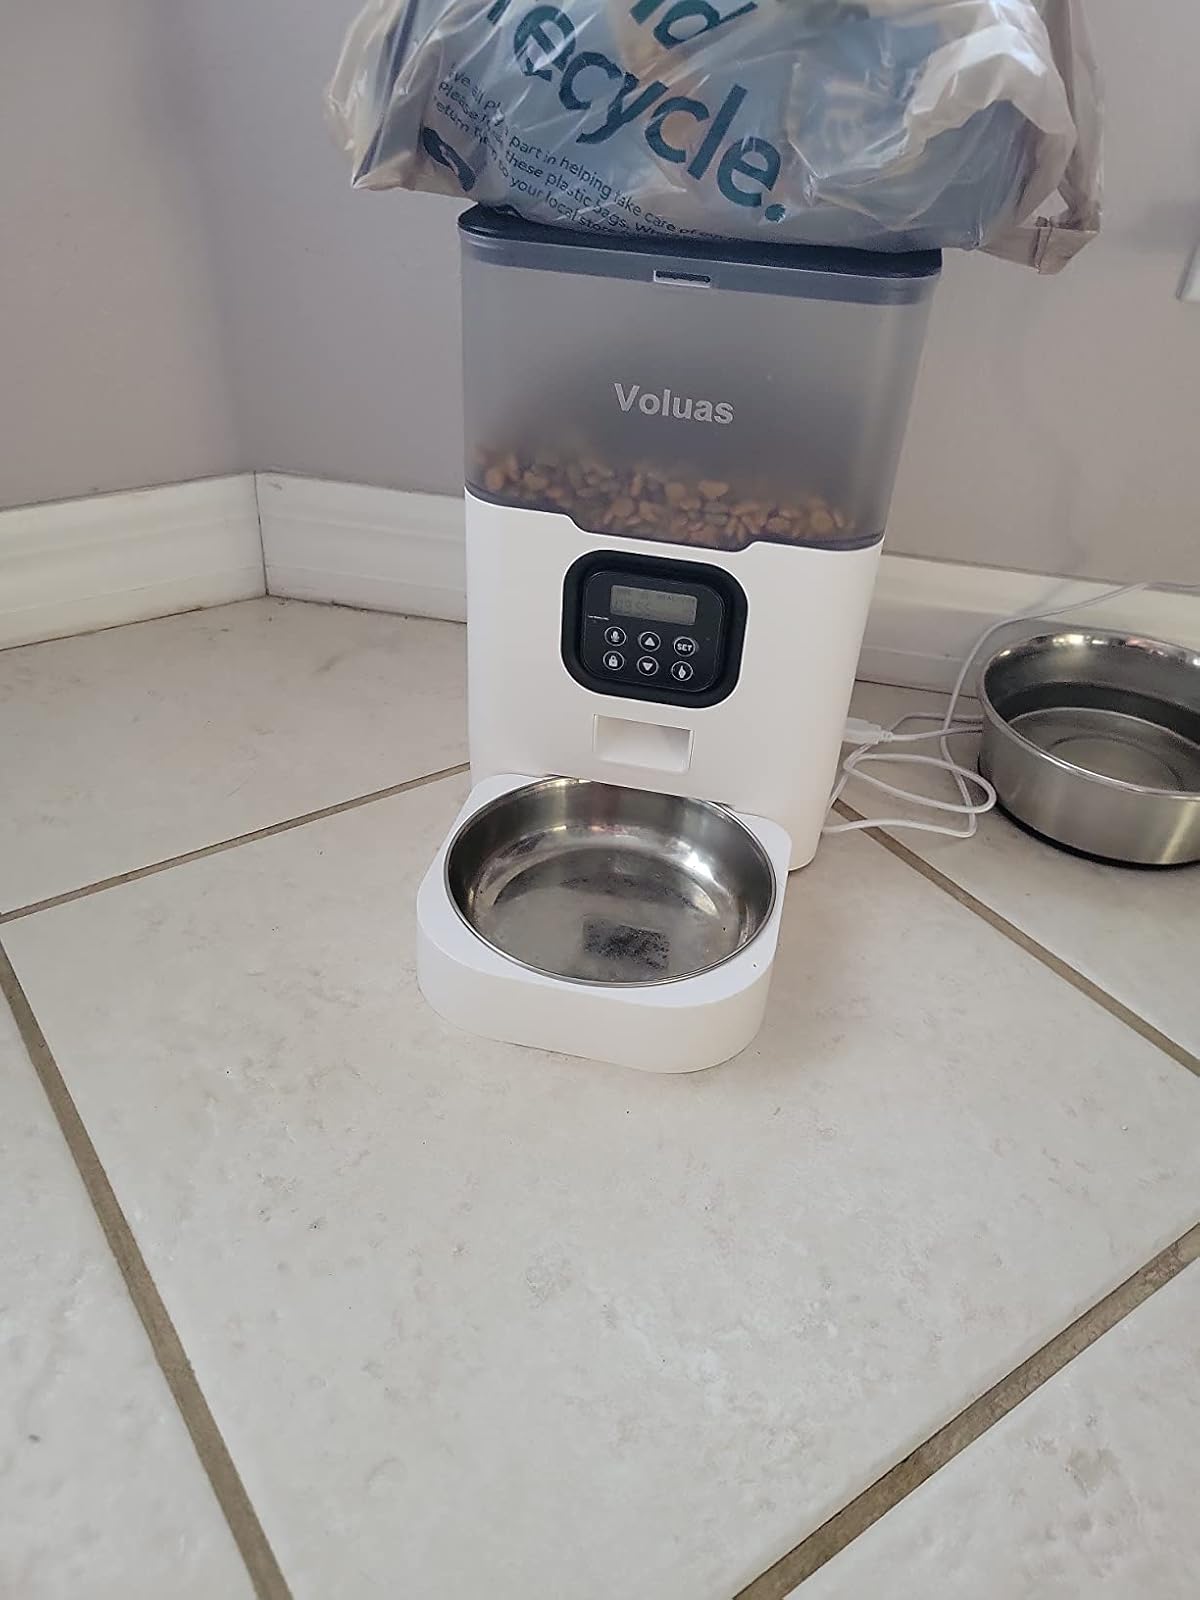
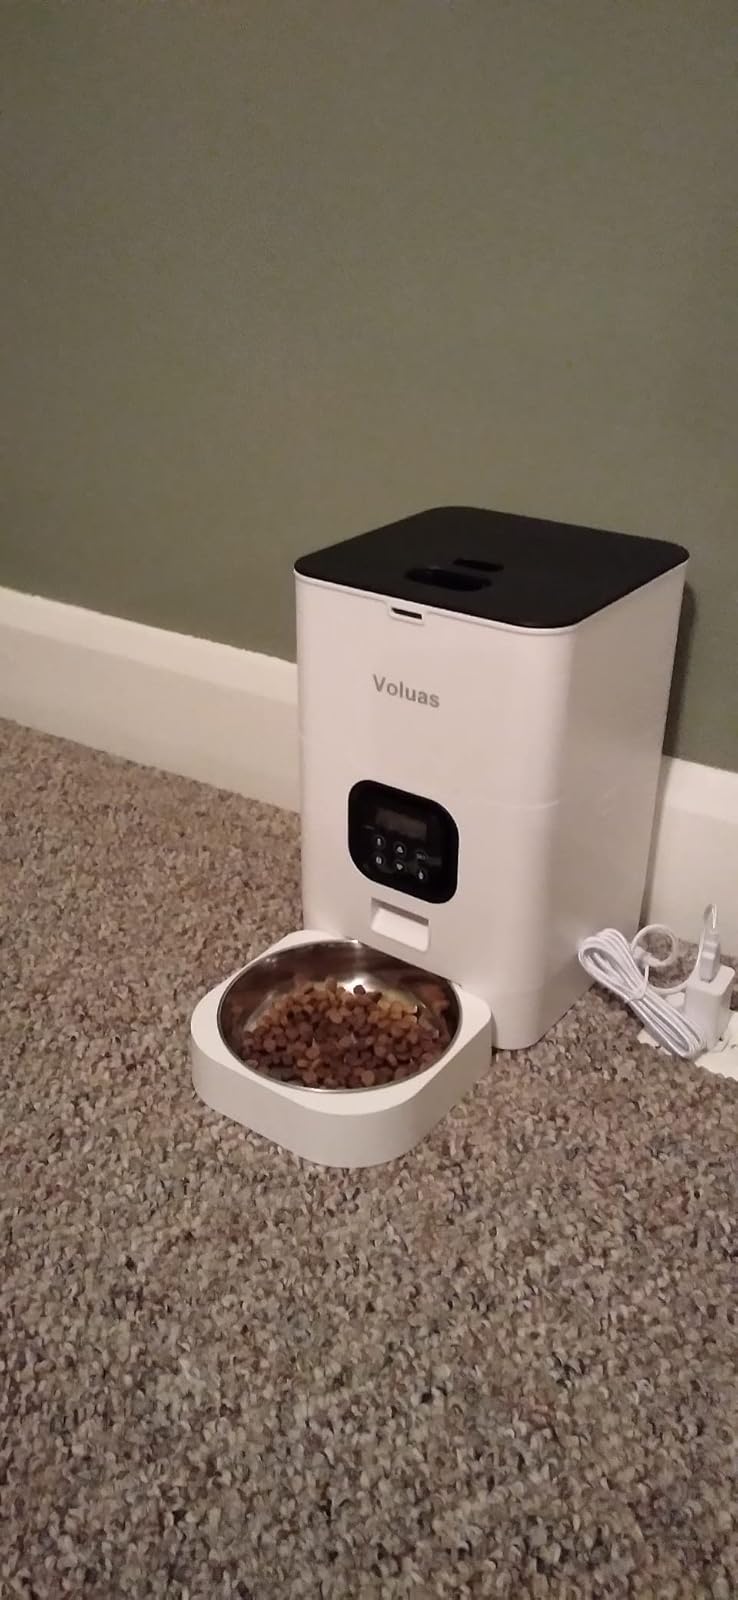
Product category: items_feeder
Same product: no